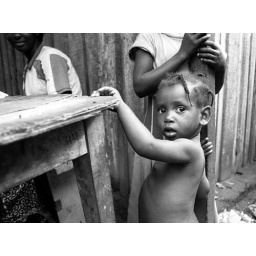
A young girl in a market in Abidjan, Ivory Coast. 2000